Vasily Sadovnikov

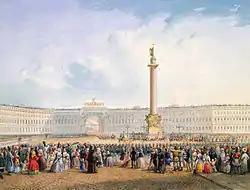
Watercolor of Palace Square, Saint Petersburg,, now in the Hermitage Museum

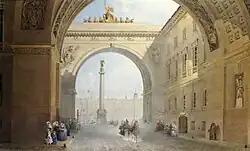
Watercolor of the arch at the General Staff Building, Saint Petersburg

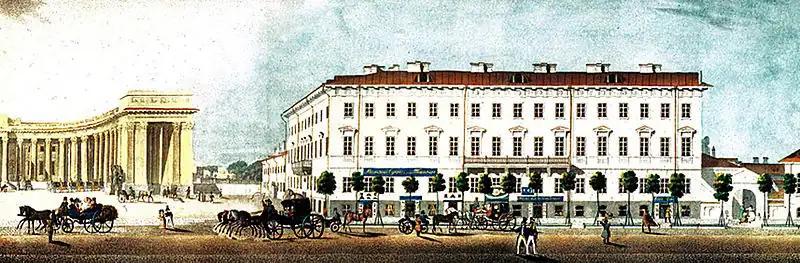
Kazan Cathedral House / Nevsky Prospect, 25. Lithograph 18301835

Vasily Semyonovich Sadovnikov was a Russian painter, and a leading Russian master of perspective painting.